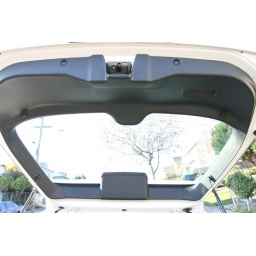
Scratches near hatch door handle cup